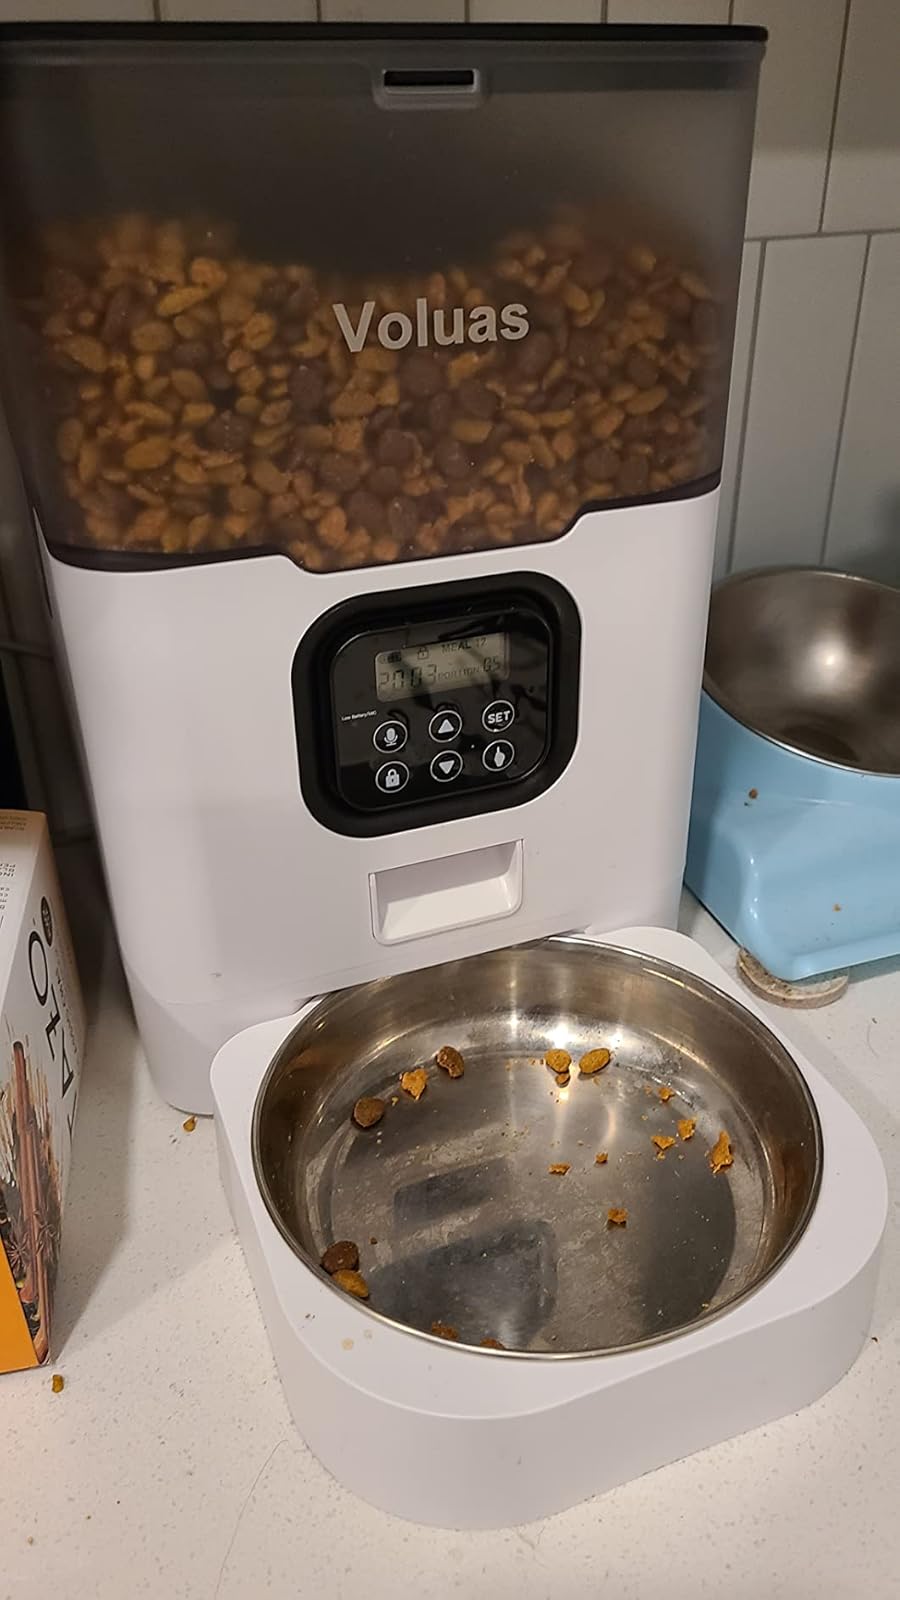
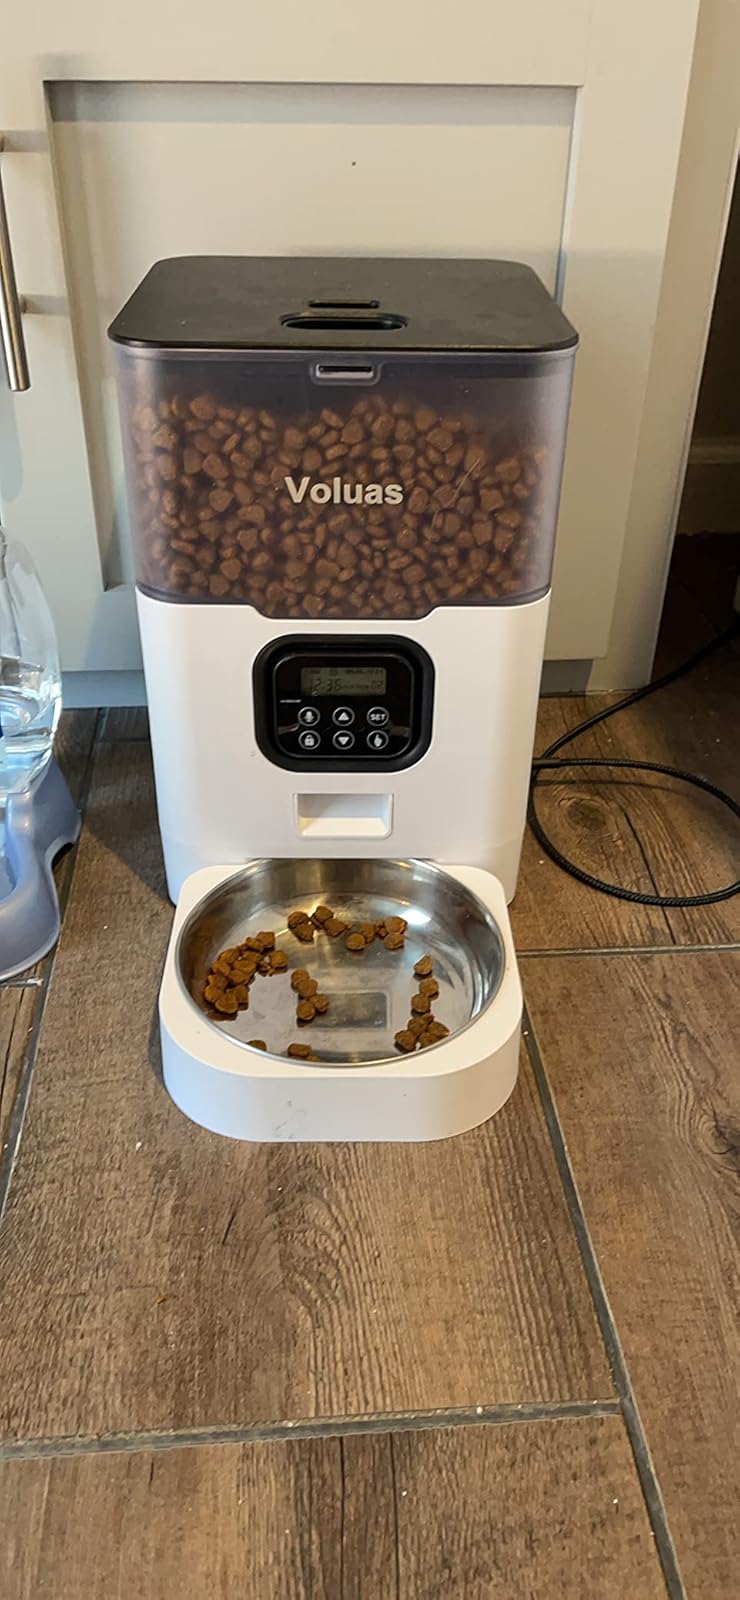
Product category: items_feeder
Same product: yes